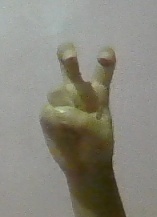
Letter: toot